Gopher tortoise

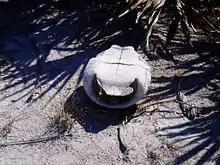
Bleached shell of dead gopher tortoise

Gopher tortoises can live more than 40 years. One current specimen, Gus (age 102—the oldest known living gopher tortoise—as of 2025), has been living continuously in captivity at the Nova Scotia Museum of Natural History in Halifax for 75 years and is believed to have hatched between 1920 and 1925. Additionally, there are journalistic reports of a specimen in North Texas with a verified age of 75–78 years old.